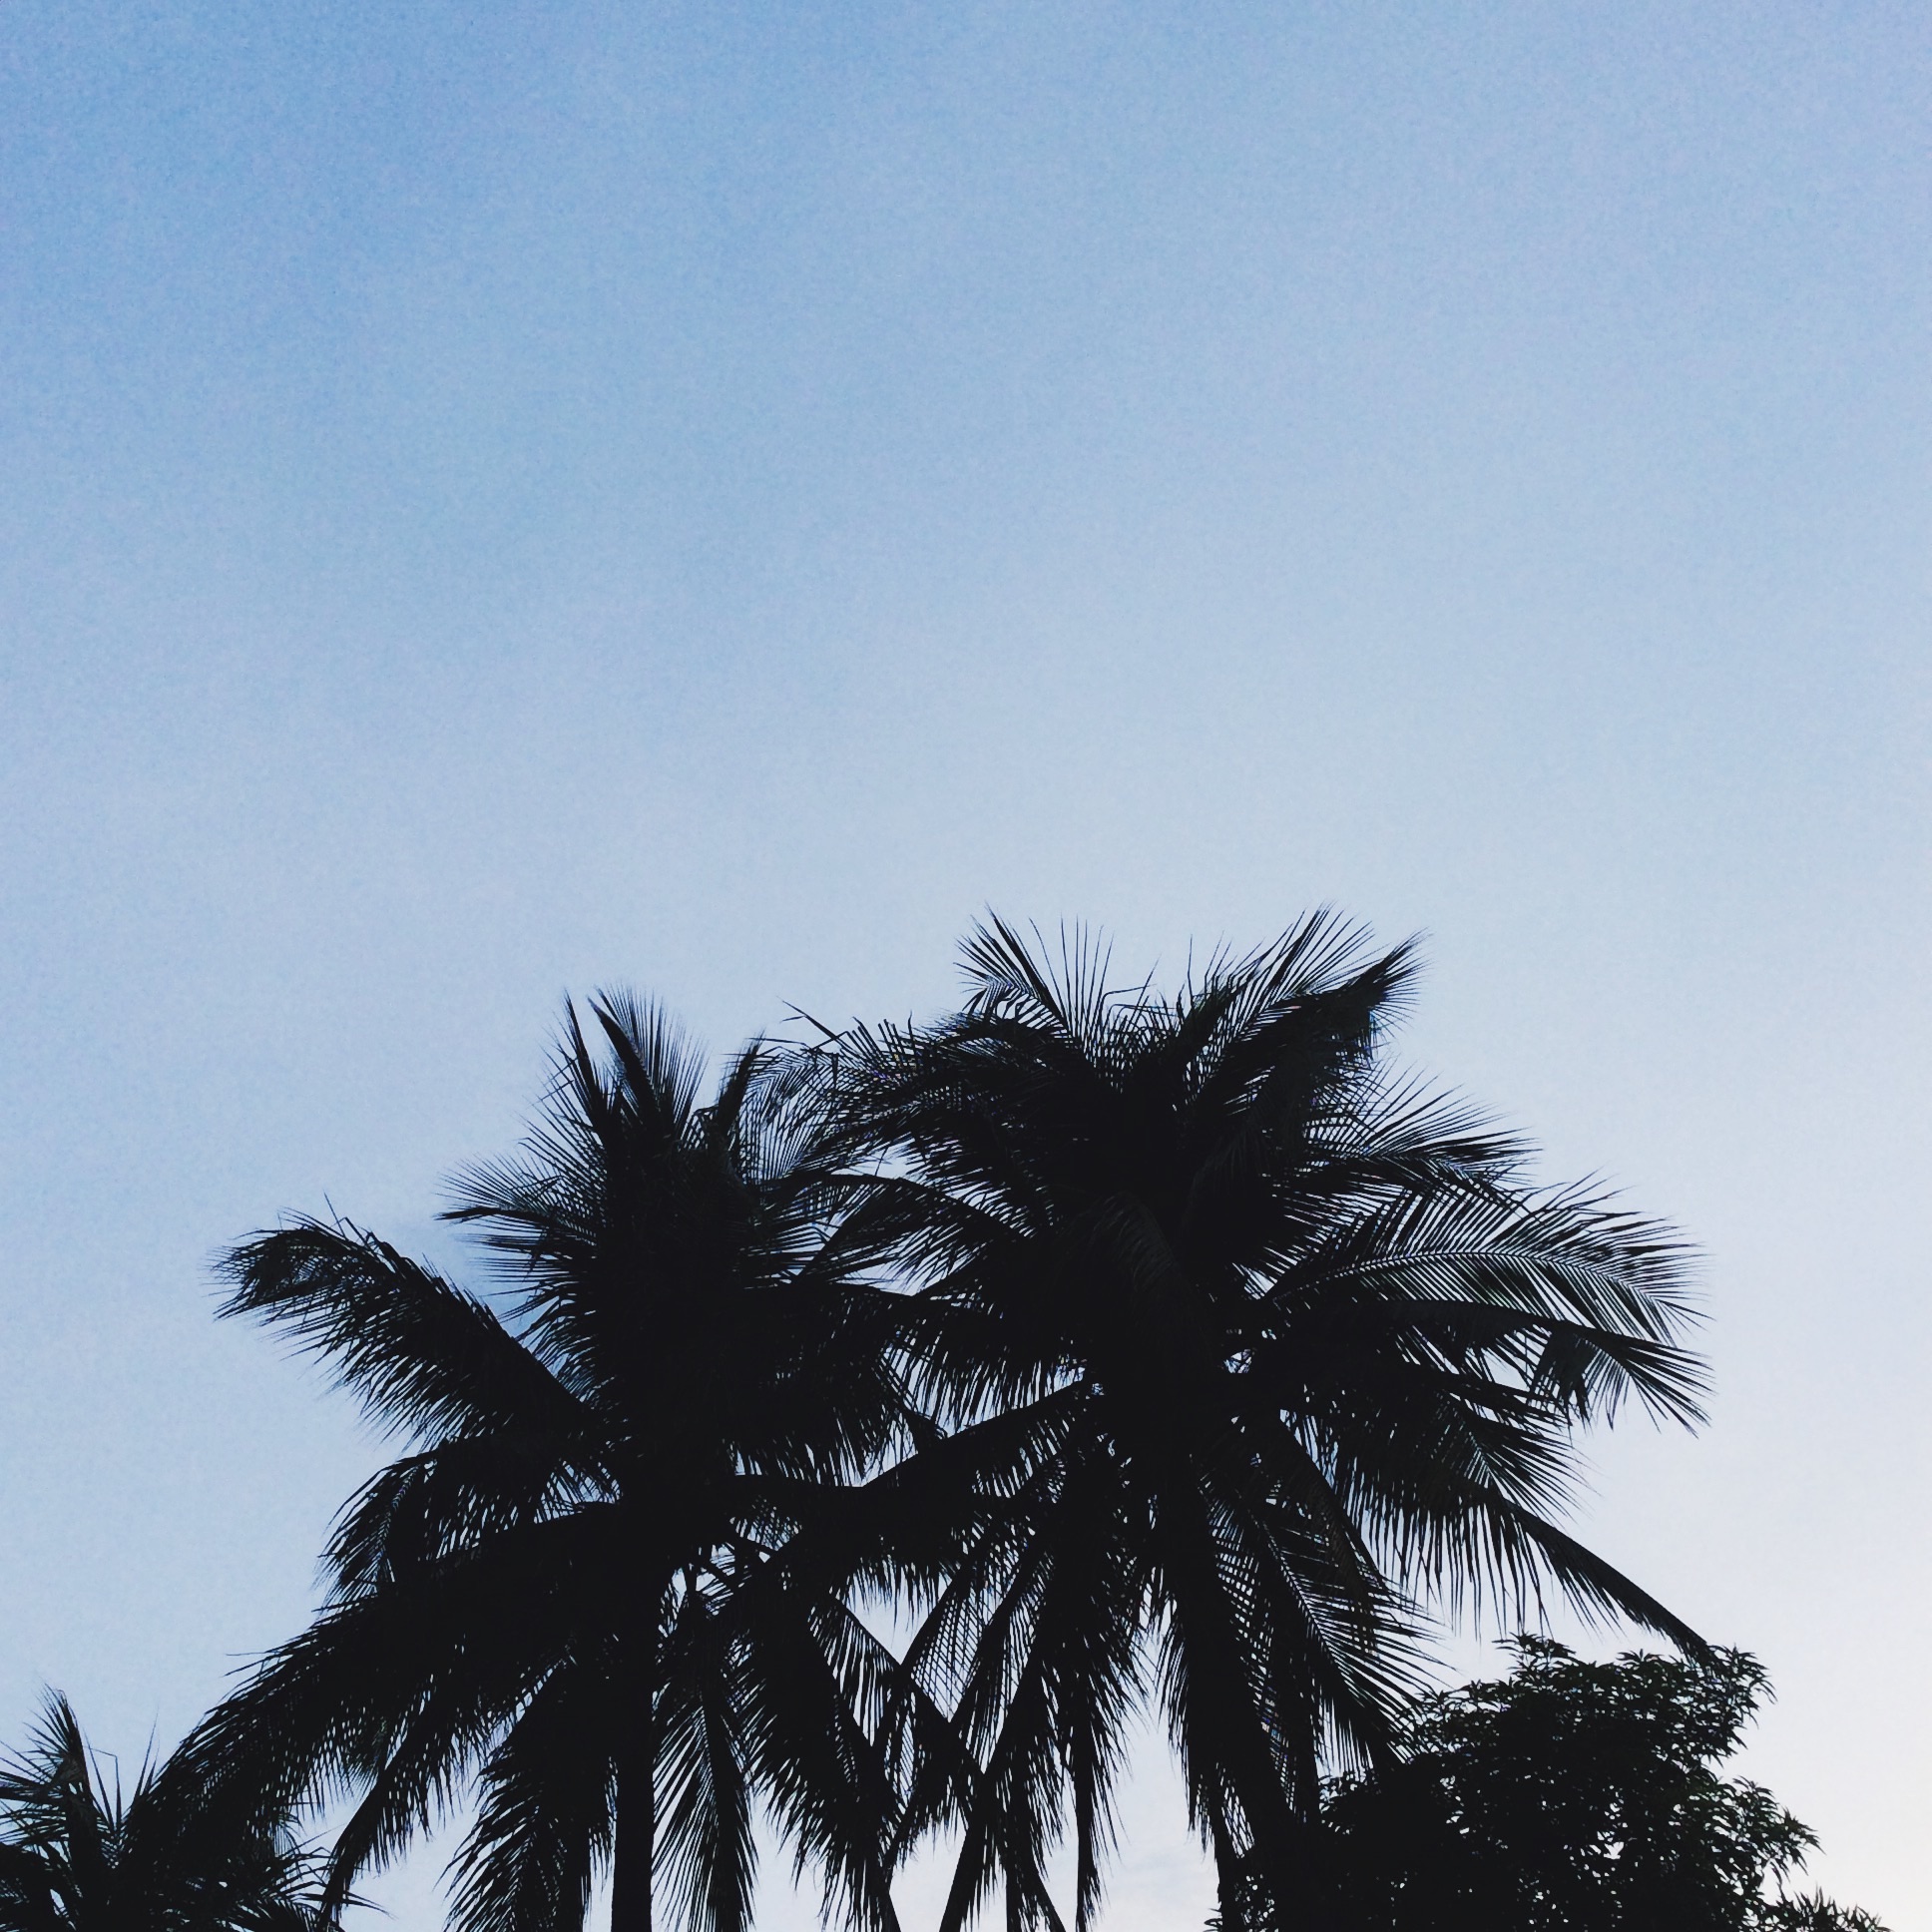
tree, horizon, plant, sky, wind, flowering plant, woody plant, land plant, arecales, palm family, borassus flabellifer